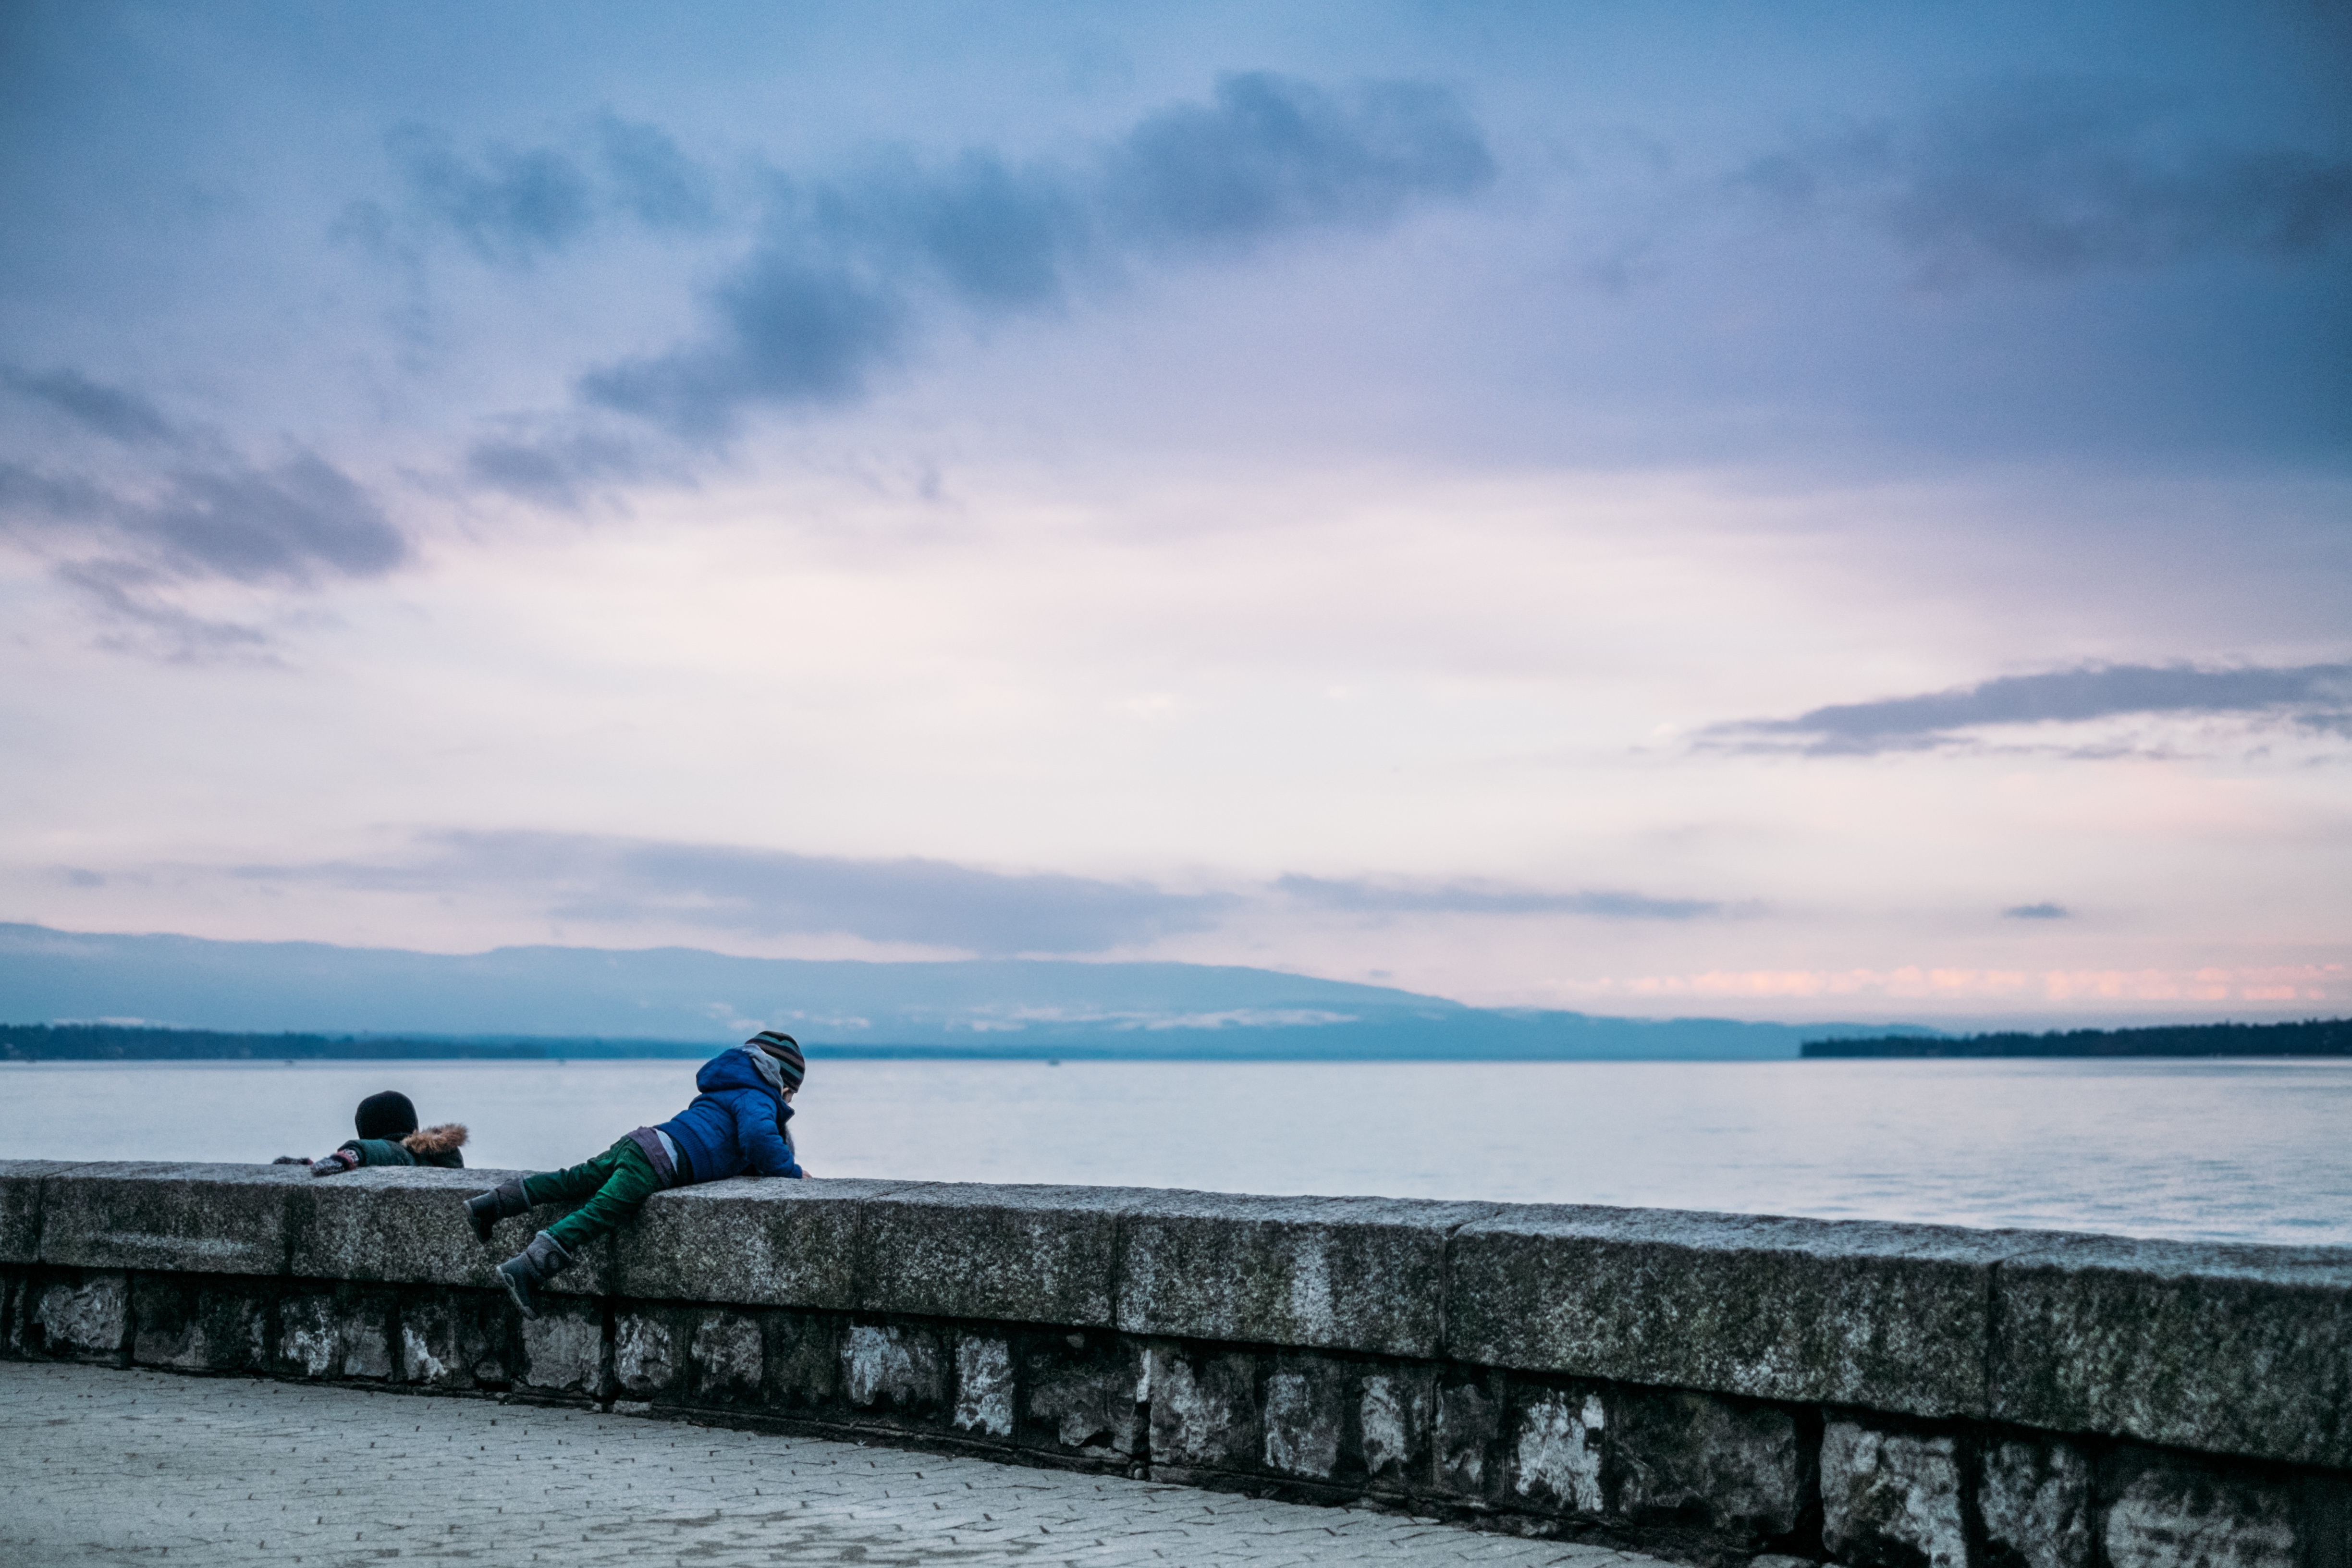
beach, sea, coast, water, ocean, horizon, cloud, sky, morning, shore, wave, lake, pier, vacation, dusk, evening, reflection, vehicle, bay, blue, body of water, wind wave